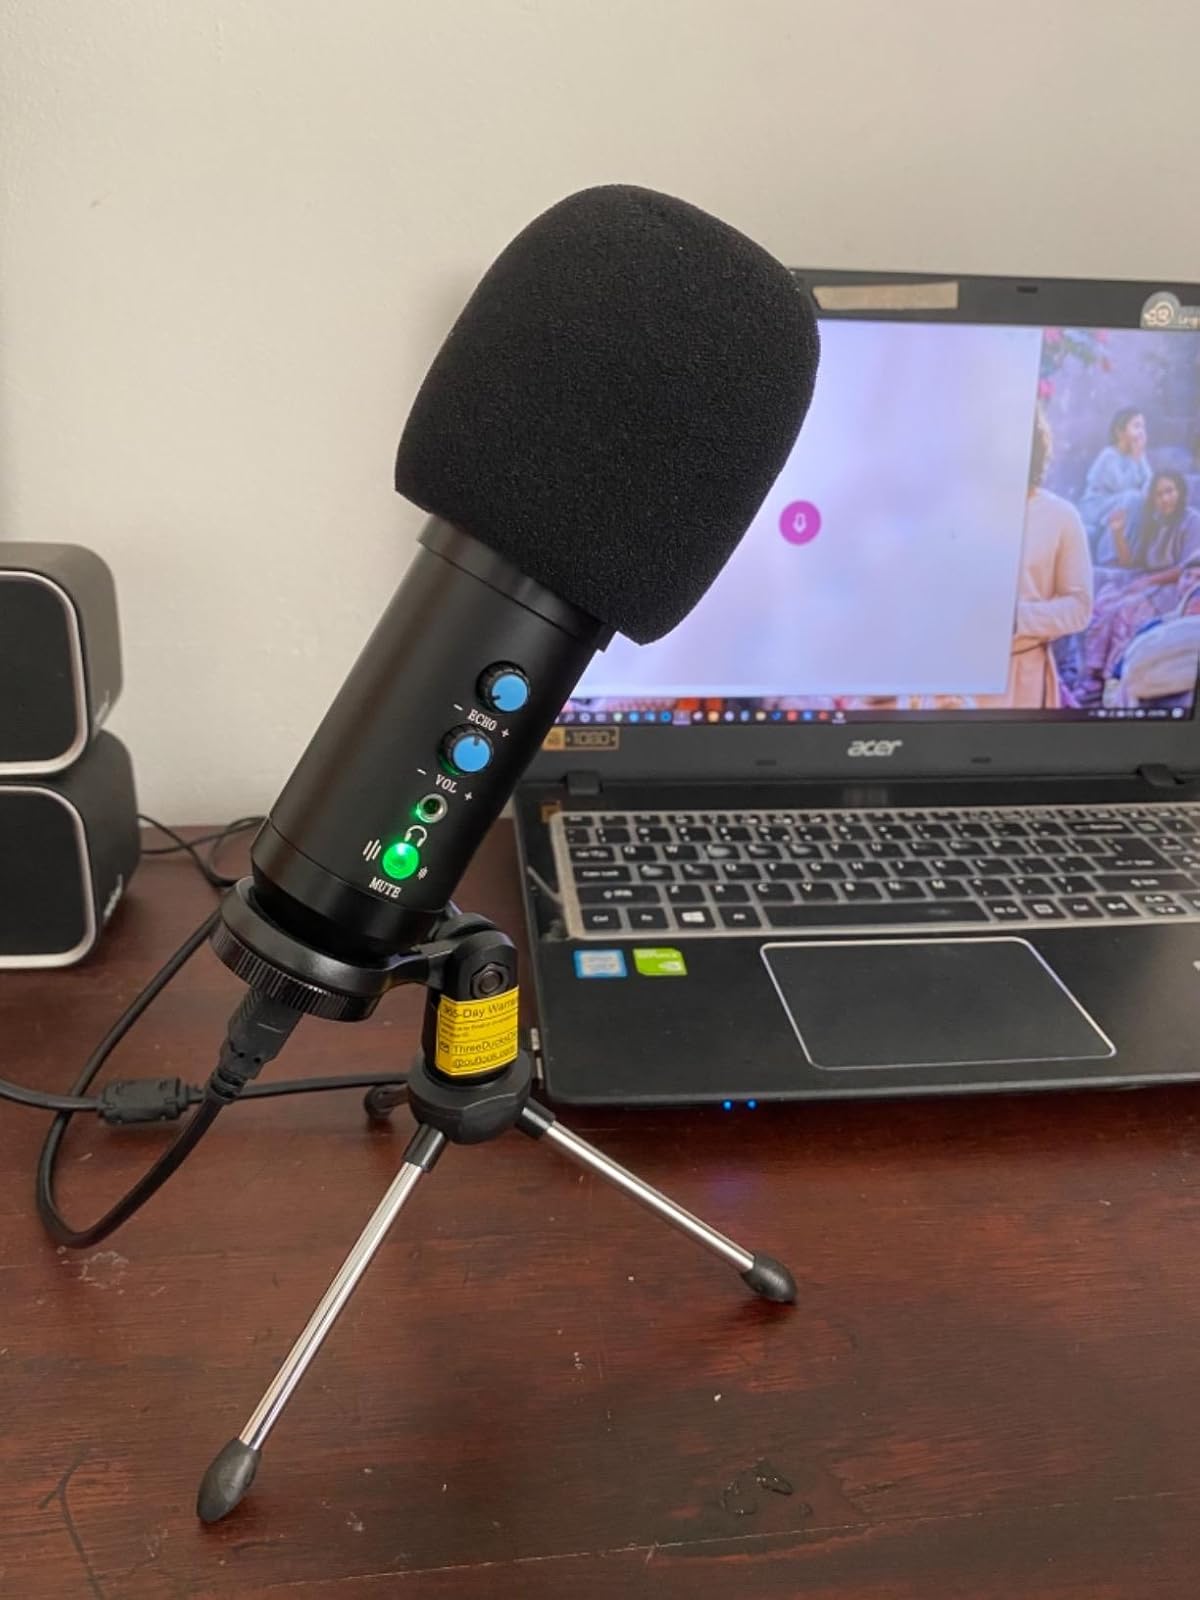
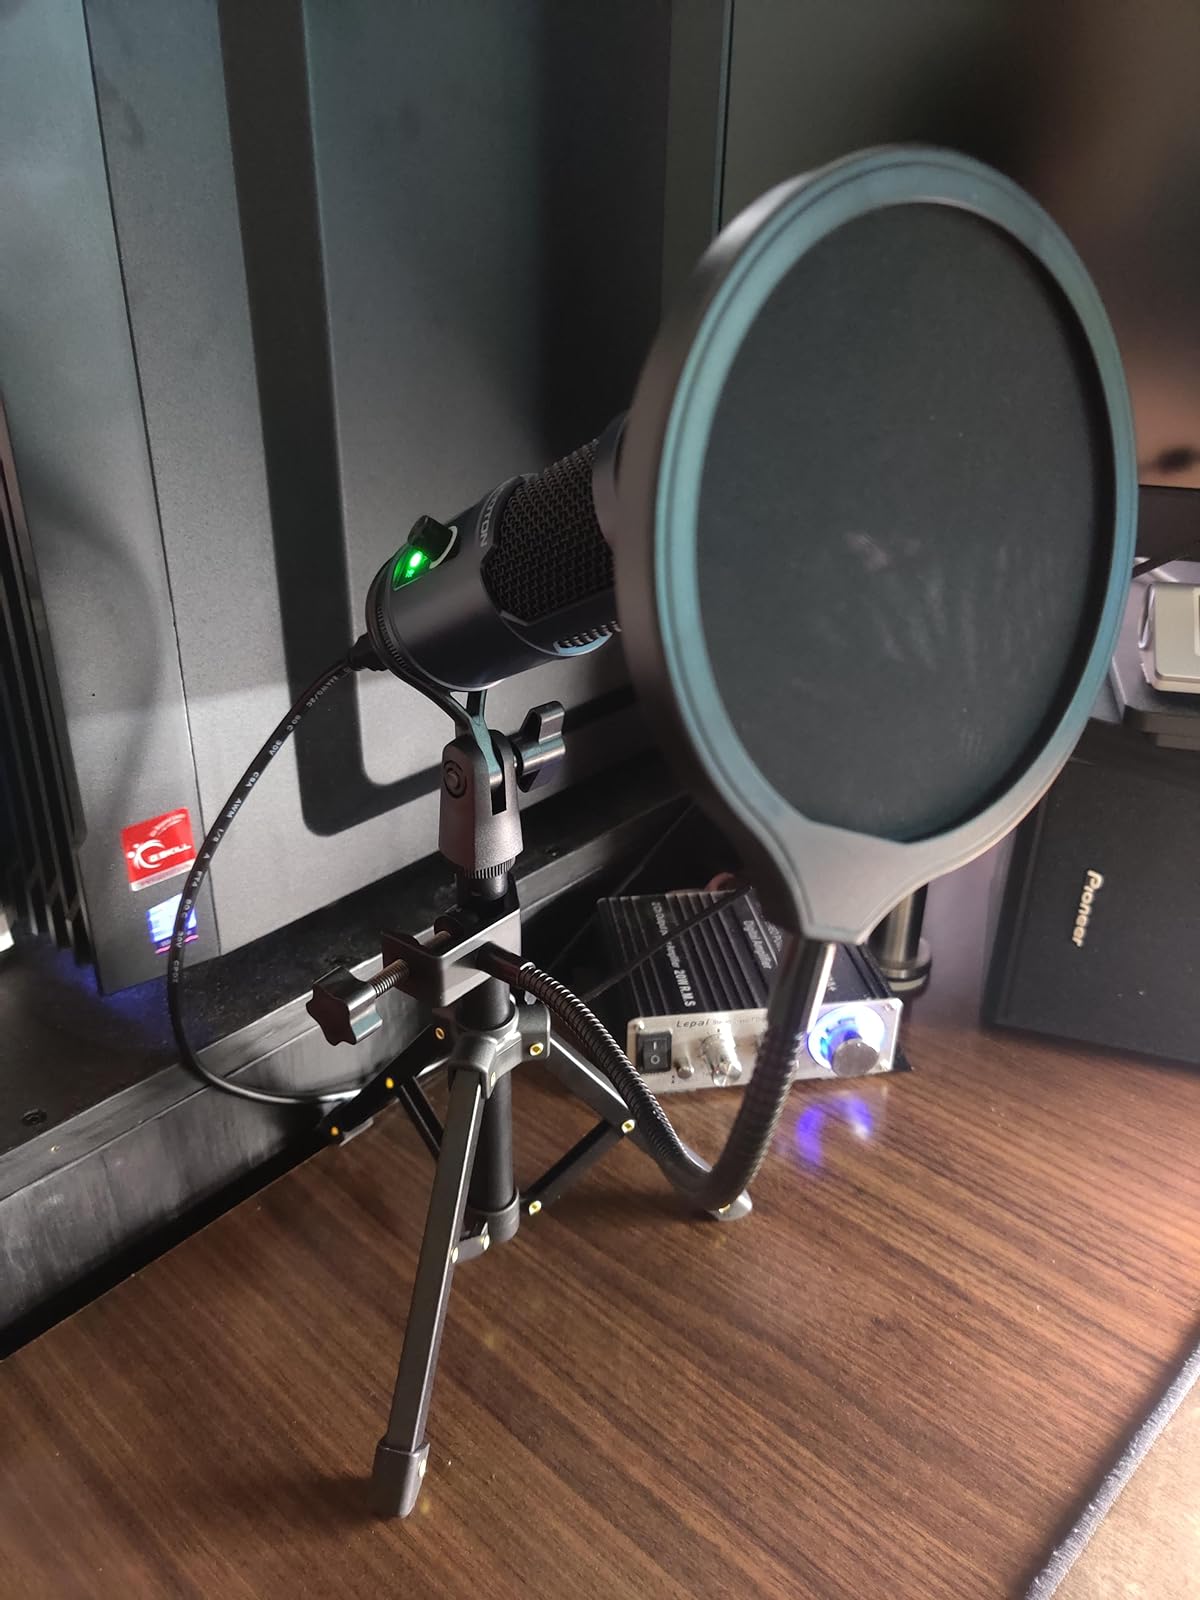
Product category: microphone
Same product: no